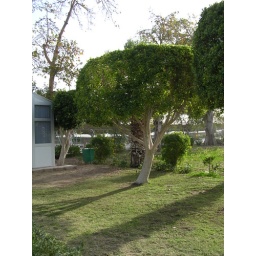
A tree by the friendship monument